Kräklingbo Church

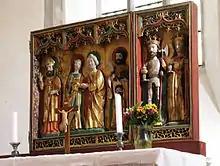
The altarpiece (early 16th century)

The choir and its apse-like projection to the east are the oldest parts of Kräklingbo Church. This part of the church originally formed the nave and choir of an earlier church; an inscription mentions its inauguration in 1211. The present nave and sacristy were built around 1300, and thus incorporated these earlier elements. The east window in the apse-like projection dates from the reconstruction circa 1300. The two main portals of the church also date from this later building period. They are richly decorated with sculptures depicting religious motifs and ornamentation. A proper church tower was never built; the spire probably dates from the 18th century but was remade during a renovation in 1908.